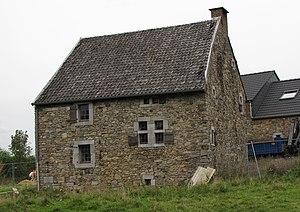
Vieille bâtisse dans le village de Crawhez (entité de Thimister-Clermont. This is a photo of a monument in Wallonia, number: 63089-CLT-0003-01
Cette page regroupe l'ensemble du patrimoine immobilier classé de la ville belge de Thimister-Clermont.
Crawhez est un hameau de Belgique, situé dans la commune de Thimister-Clermont en province de Liège.